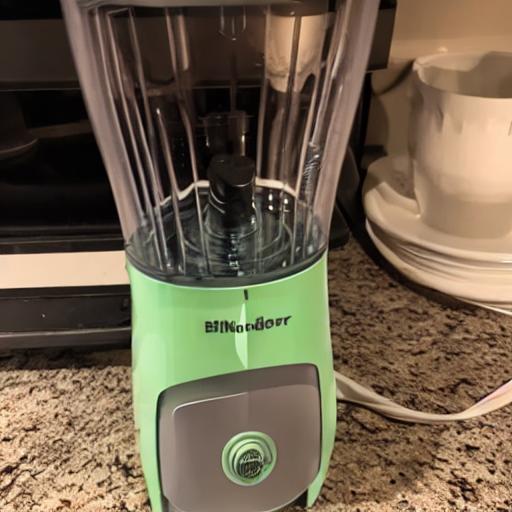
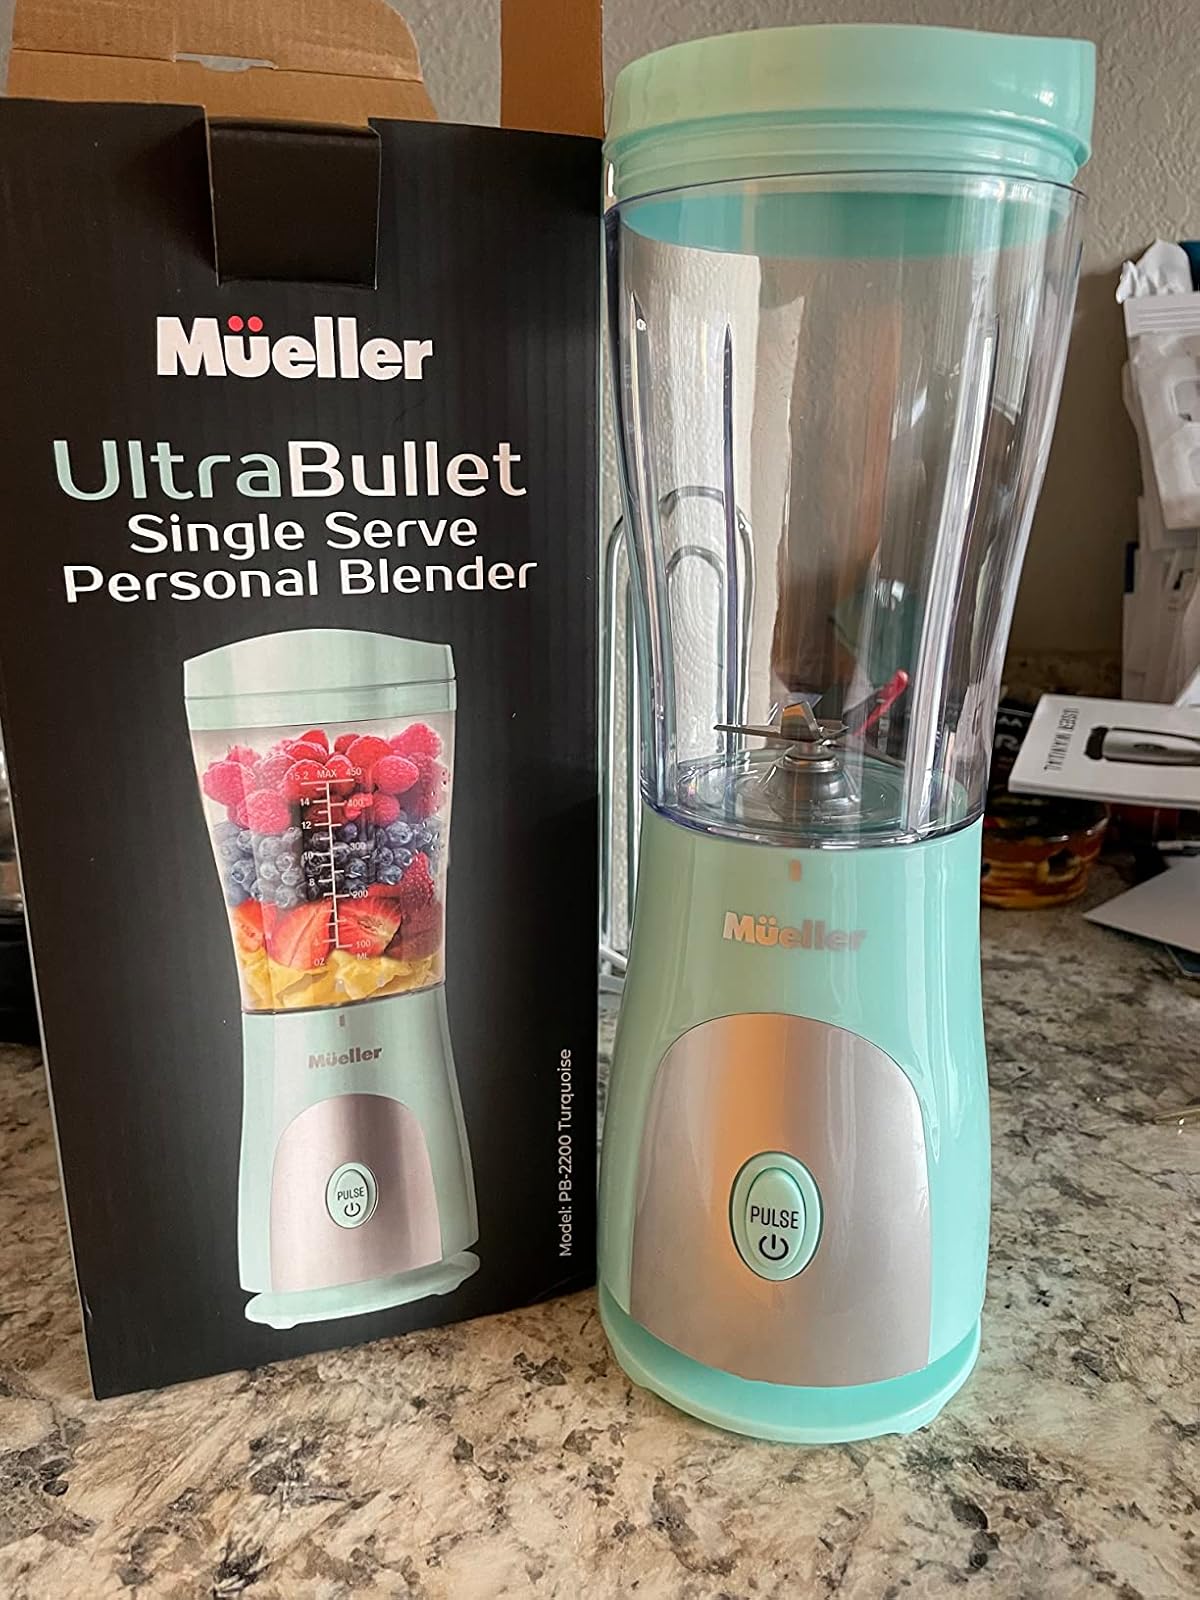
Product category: items_blender
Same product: no